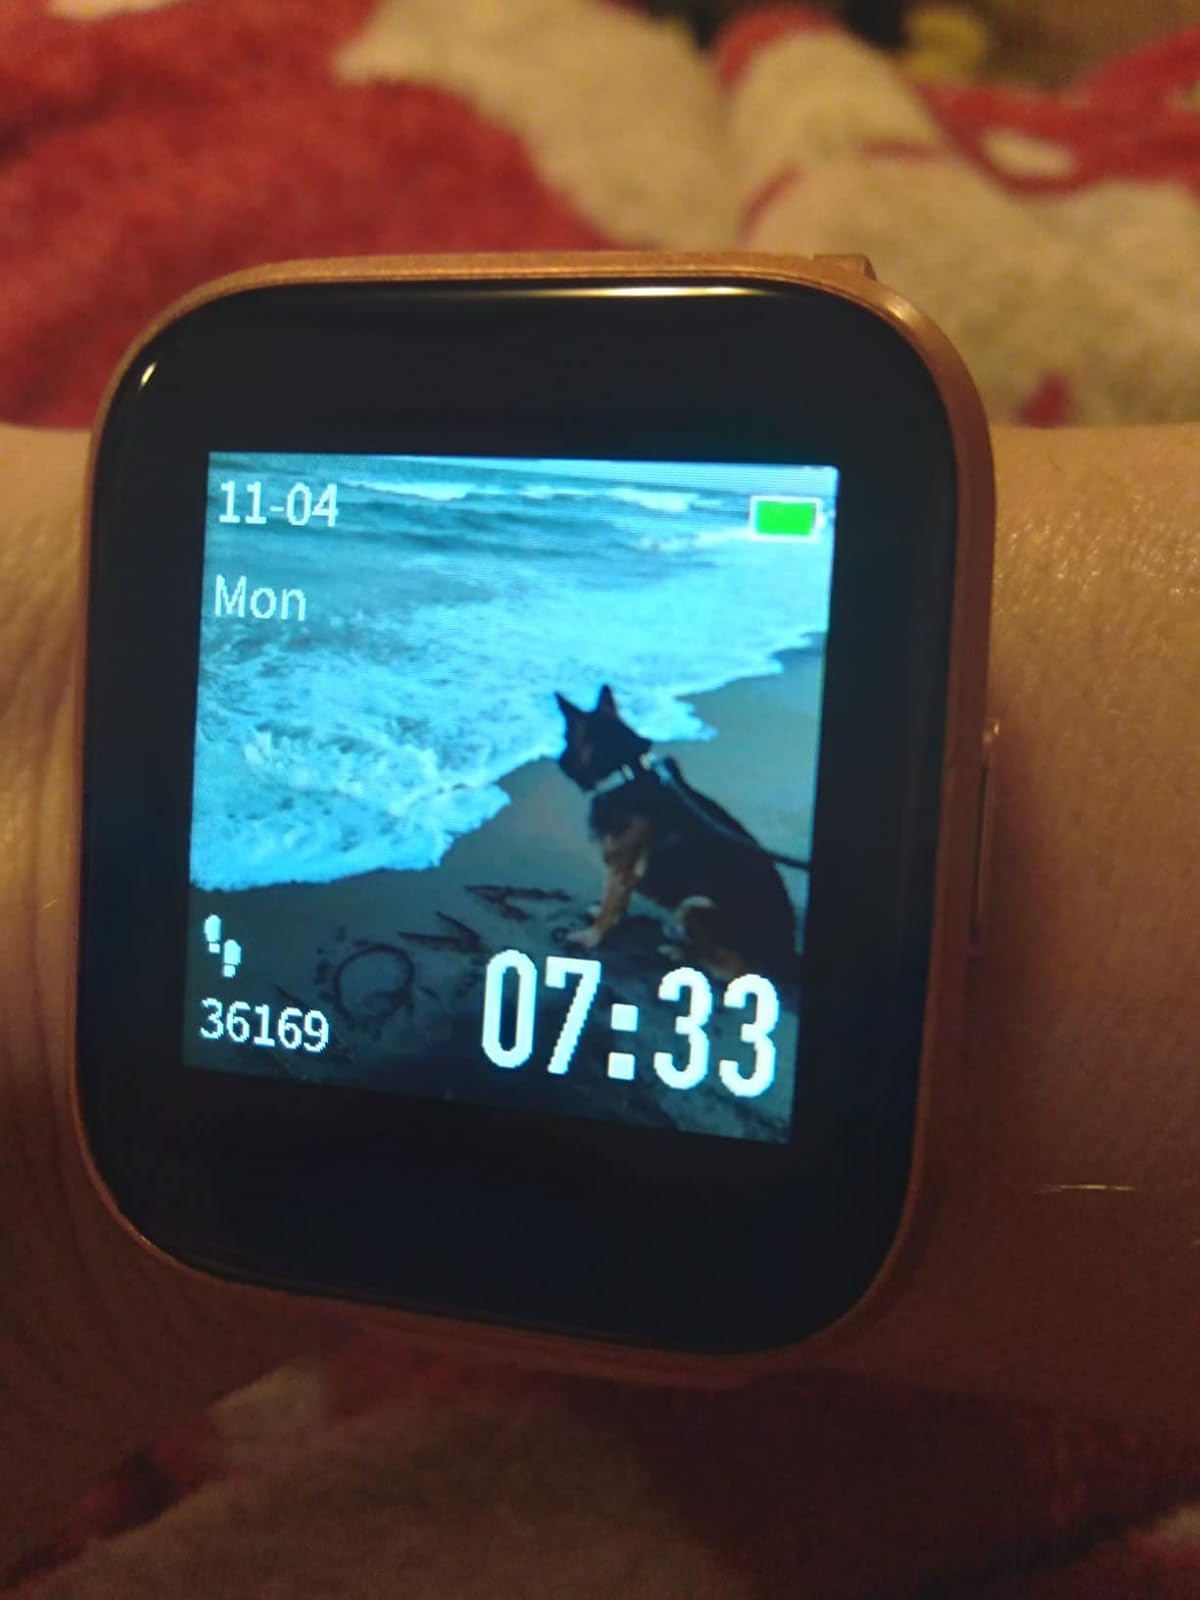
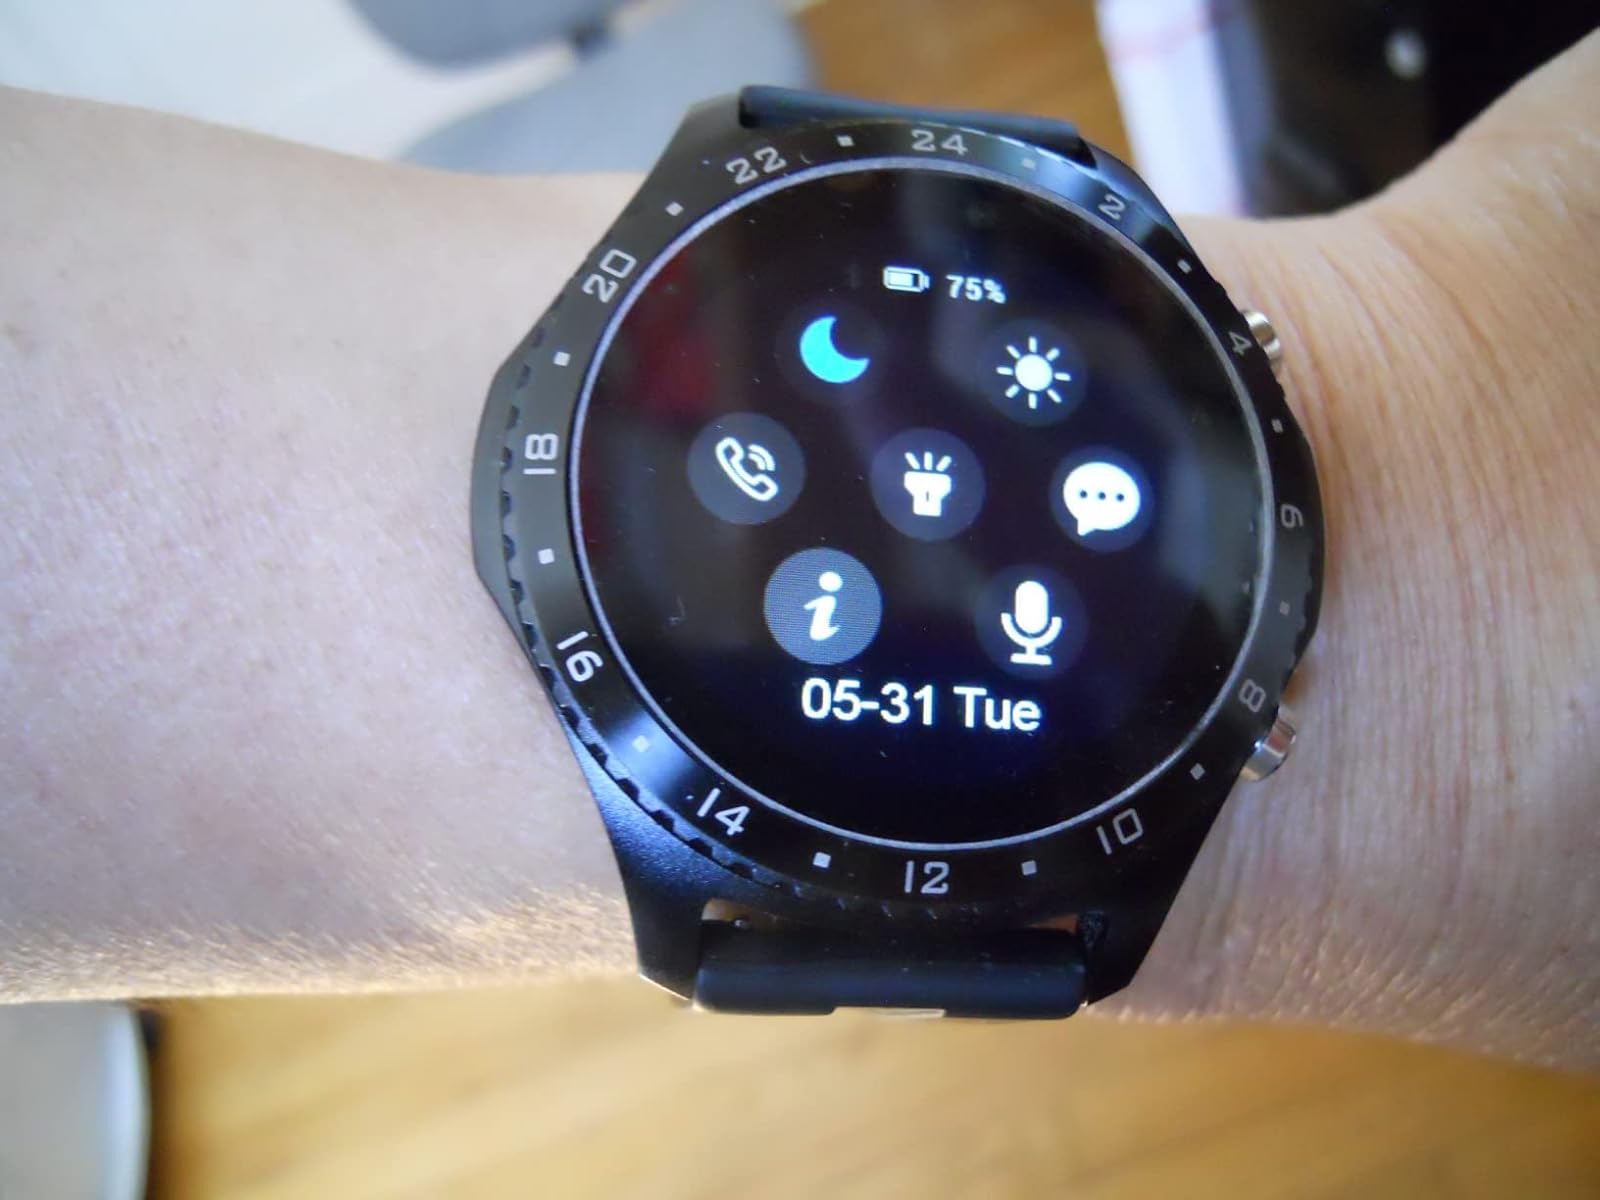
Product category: smartwatch
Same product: no